AGM-154 Joint Standoff Weapon

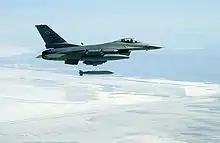
An F-16C releases an AGM-154 JSOW over the Utah Test and Training Range

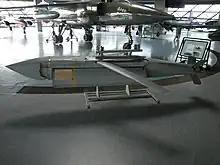
An expended sub-munition AGM-154 JSOW used during Operation Allied Force, on display at the Belgrade Aviation Museum in Serbia.

During the 1990s, the JSOW was considered to be one of the most successful development programs in DOD history. The system was introduced to operational use a year ahead of schedule. Unlike most guided weapons and aircraft, the system never had a weight management problem, and was deployed at its target weight. The system introduced a new type of fuze, but was able to obtain authority from an independent safety review in record time. Many observers credited these accomplishments to the management style chosen by the DOD and Texas Instruments. After a competitive selection, the program staff was organized into integrated product teams with members from the government, the prime contractor Texas Instruments, and subcontractors. In one case, the prime contractor determined that the best-in-class supplier for a design service was the government, and gave part of its funding back. JSOW was recognized in 1996 with a Laurels Award from Aviation Week & Space Technology. It is notable for a guided weapon to receive this award, which is normally reserved for much larger systems. Because of this history, JSOW has been used as a case study for development programs, and for Integrated Product Teams, and is sometimes cited in academic research on program management.